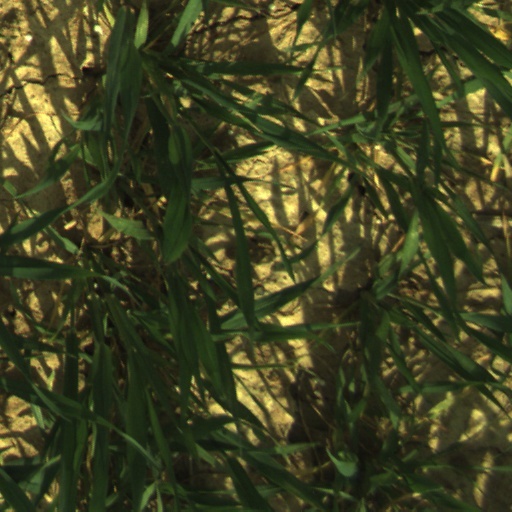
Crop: wheat